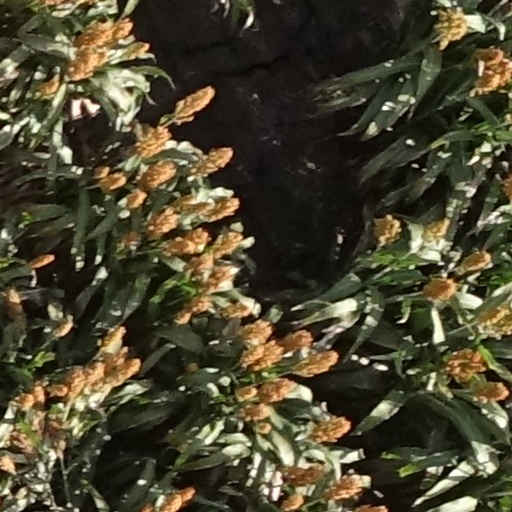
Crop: sorghum